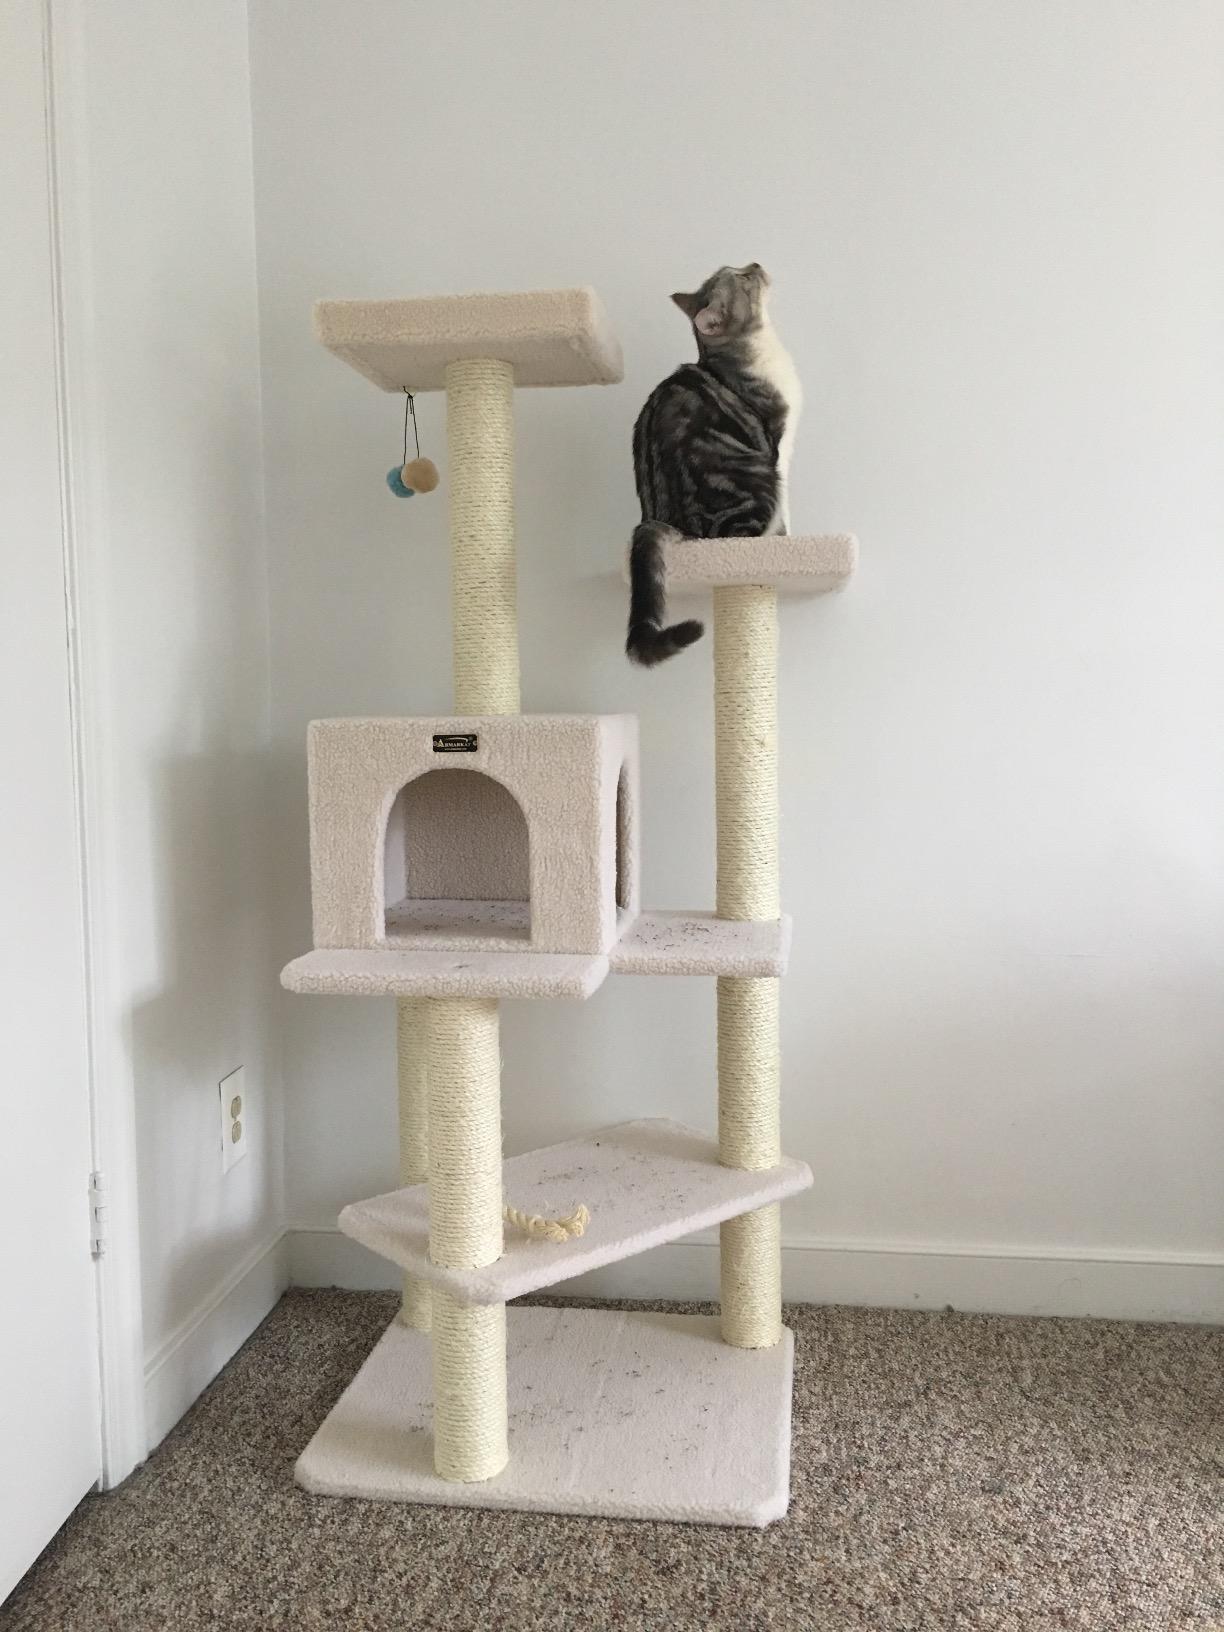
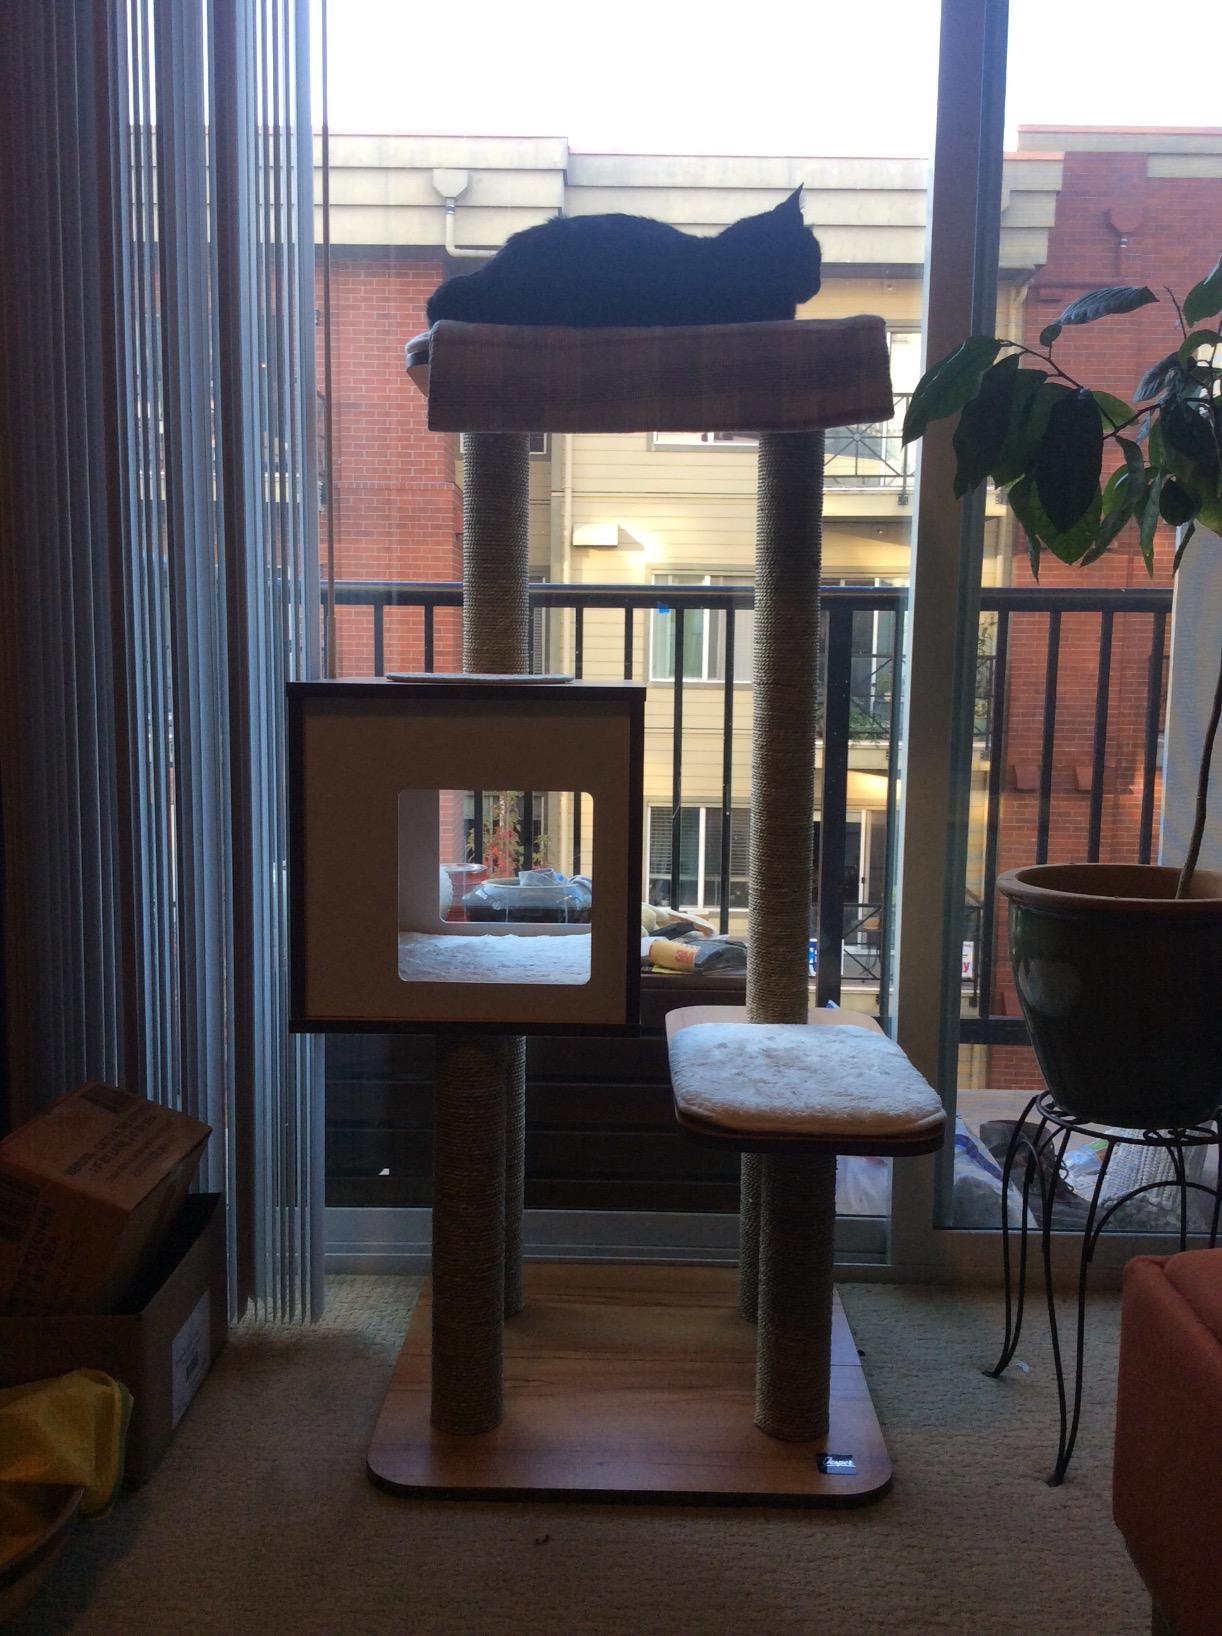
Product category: items_cat tree
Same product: no